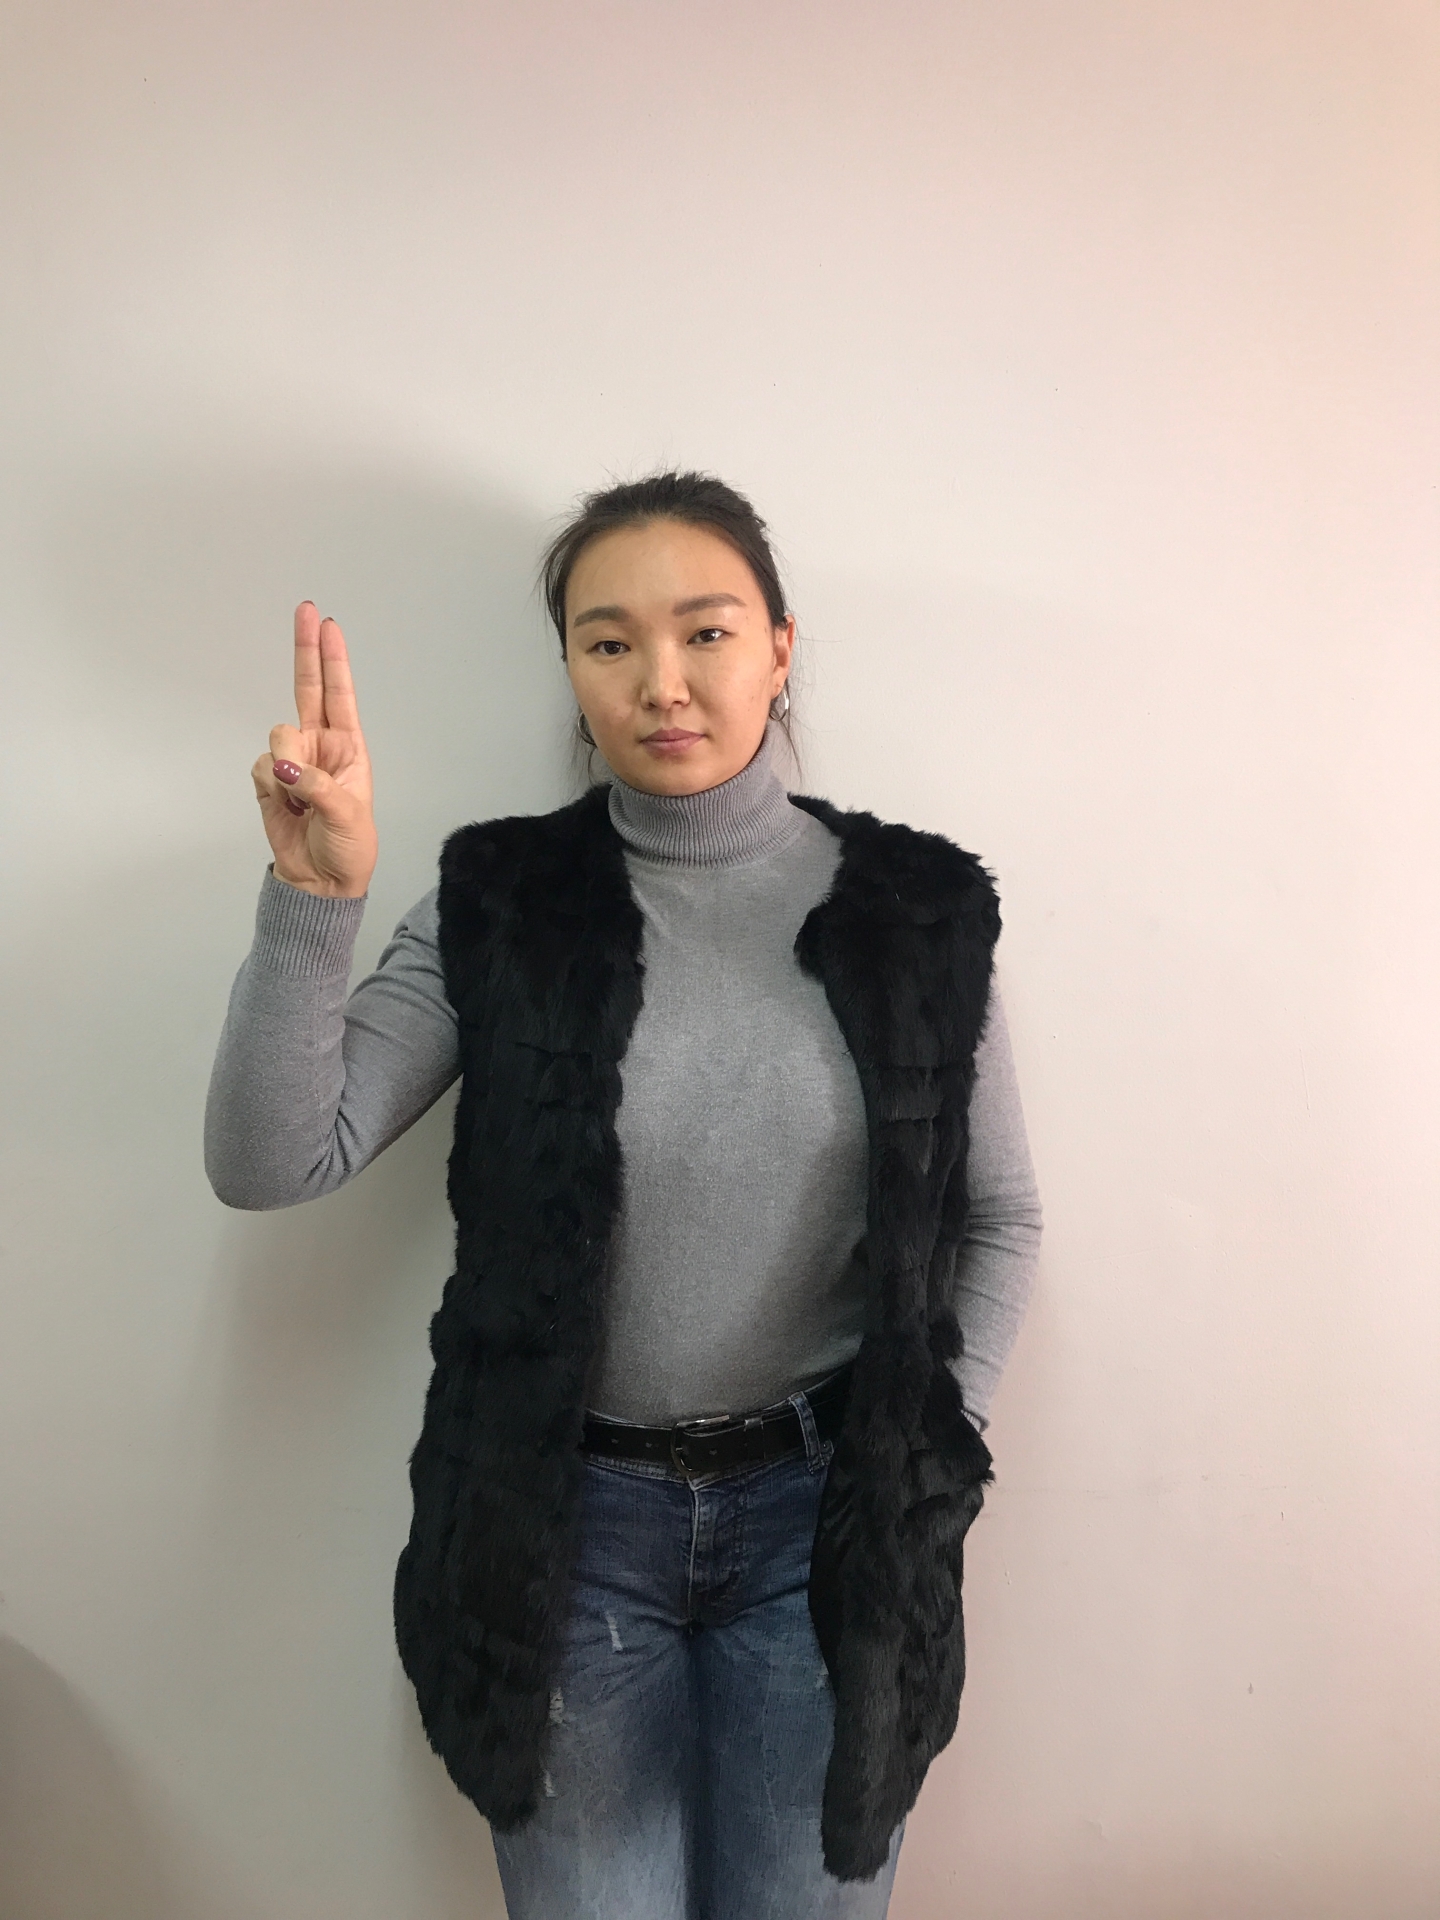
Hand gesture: two_up